Concerto for Two Violins (Bach)

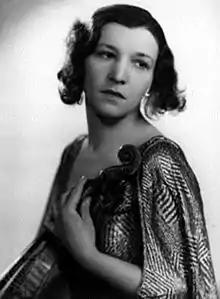
Jelly d'Arányi often played Bach's Double Concerto at the London Proms.

Around 1736–1737 Bach arranged the concerto for two harpsichords, transposed into C minor, BWV 1062.